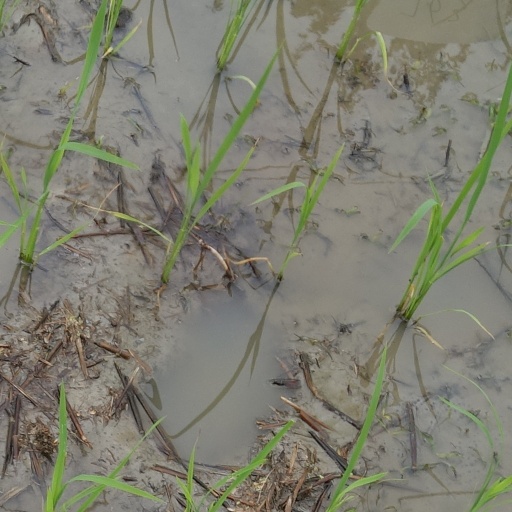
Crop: rice